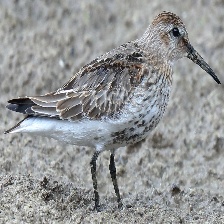
Species: DUNLIN
Scientific name: CALIDRIS ALPINA
ImageNet parent category: red-backed_sandpiper